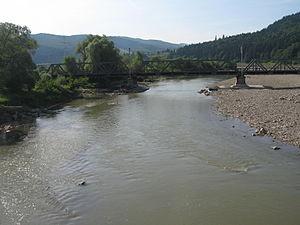
La Moldova est une rivière de Roumanie, sous-affluent du Danube par le Siret.